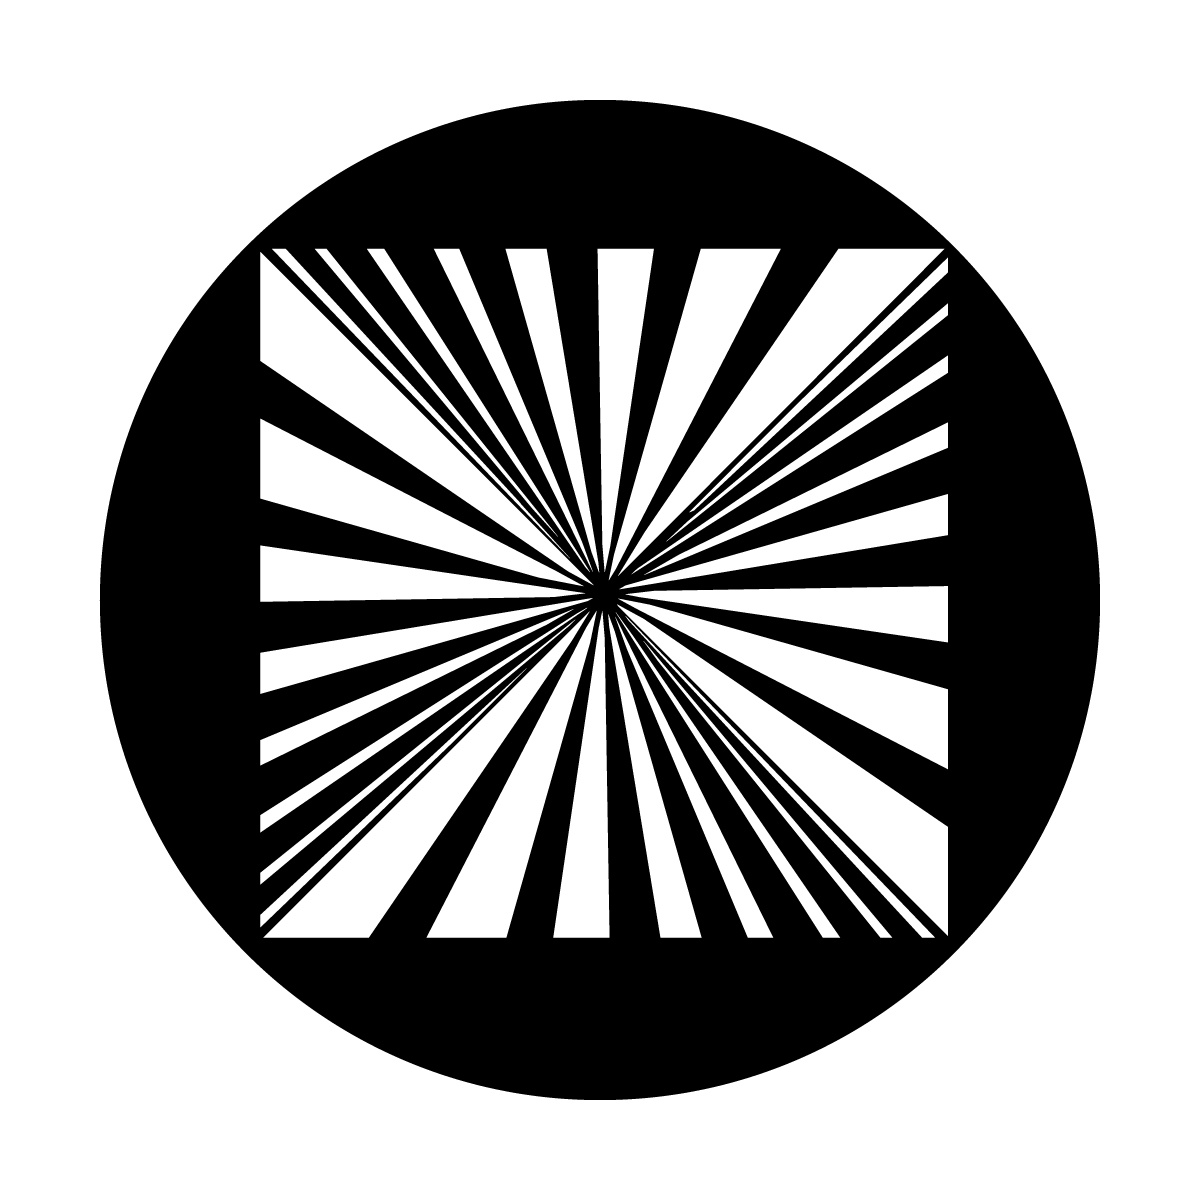
ME-2054 Searchlight Box
Have rays for days with this bright geometric design! Apollo's Searchlight Box gobo pattern adds instant brightness to a variety of spaces.
Brand: Apollo MFG
Category: Arts & Entertainment > Party & Celebration > Special Effects > Special Effects Lighting > Gobo Projectors